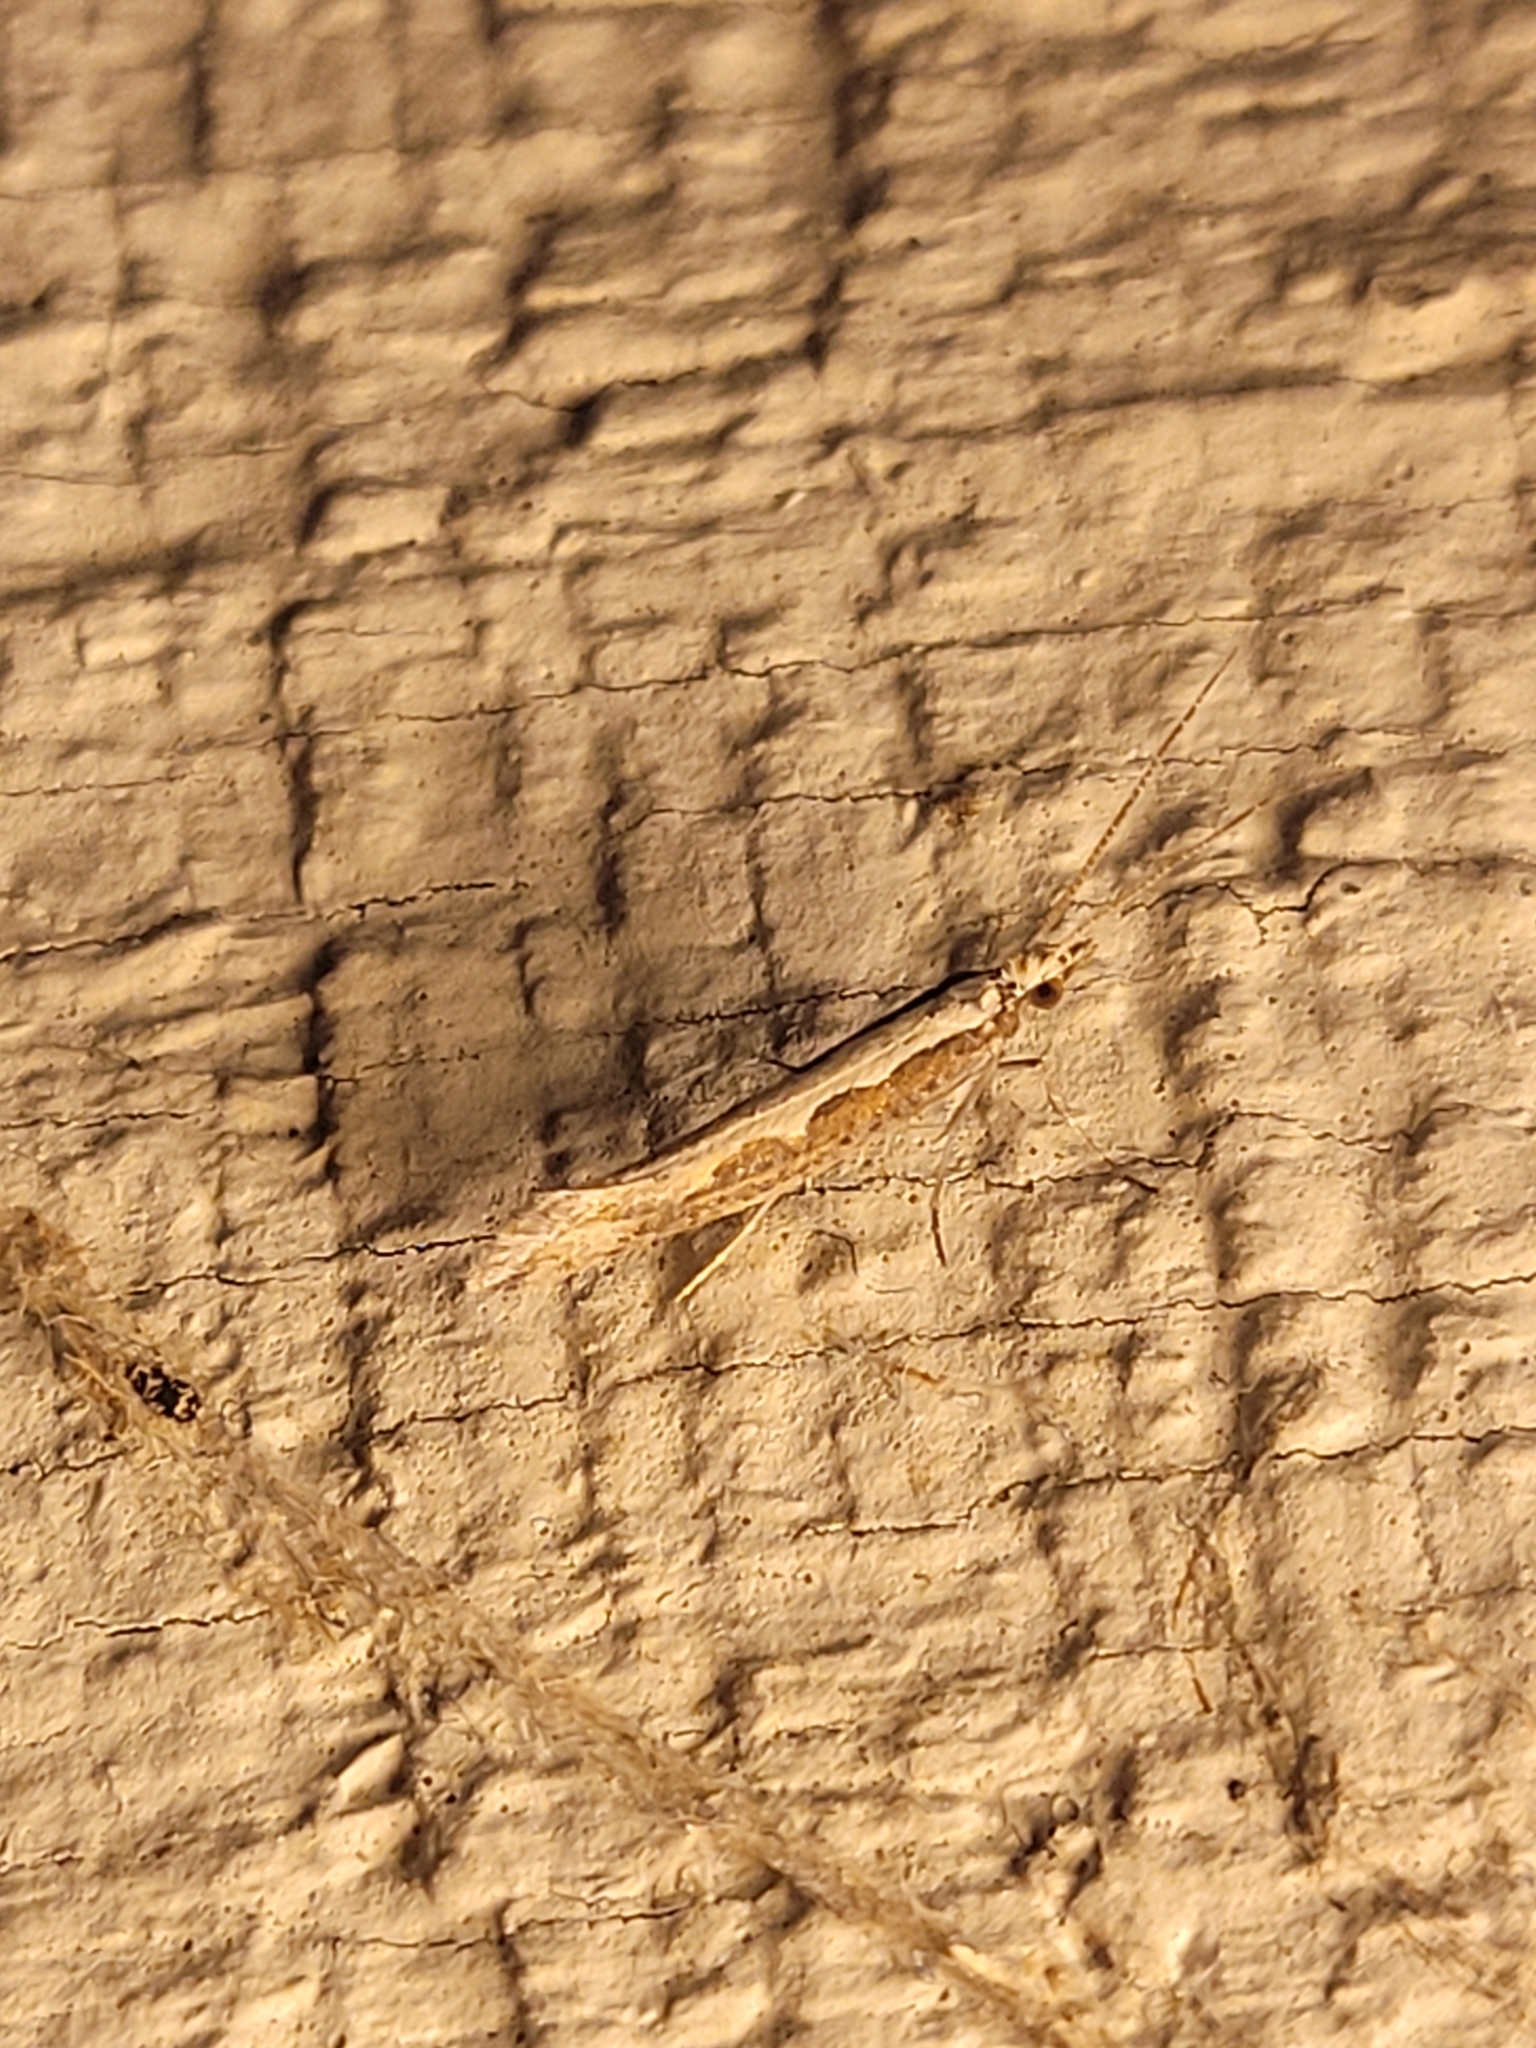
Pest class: diamondback_moth